Tokugawa shogunate

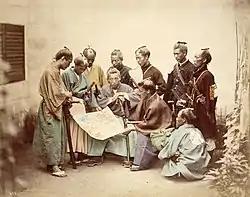
Samurai of the Shimazu clan

The late Tokugawa shogunate ( "Bakumatsu") was the period between 1853 and 1867, during which Japan ended its isolationist foreign policy called "sakoku" and modernized from a feudal shogunate to the Meiji government. The 1850s saw growing resentment by the "tozama daimyōs" and anti-Western sentiment following the arrival of a U.S. Navy fleet under the command of Matthew C. Perry (which led to the forced opening of Japan). The major ideological and political factions during this period were divided into the pro-imperialist "Ishin Shishi" (nationalist patriots) and the shogunate forces; aside from the dominant two groups, other factions attempted to use the chaos of the Bakumatsu era to seize personal power.